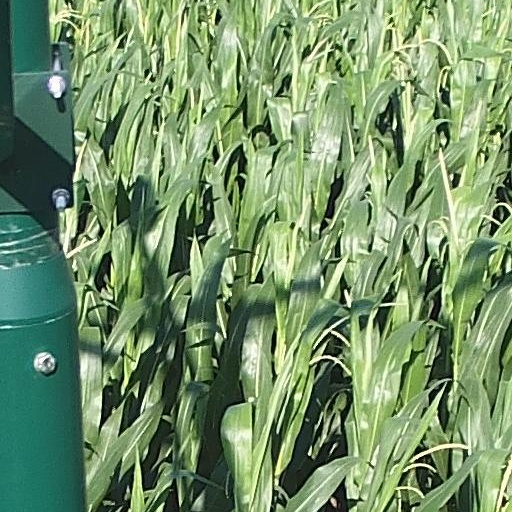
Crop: maize; corn